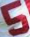
Number: 5